Rosa arvensis

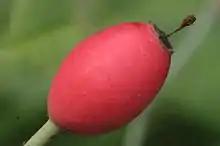
The hip of "Rosa arvensis", seen in Lower Austria

The plant can grow to be between tall. Its flowers are white, across, and its fruits ('hips') are red. It blooms in the summer (July in England, May–June in Bulgaria). "Rosa arvensis" is a vigorous, thorny, rambling shrub with long arching or scrambling purple stems and slightly fragrant, single creamy-white flowers produced in one flush in midsummer, followed by oval orange-red hips.